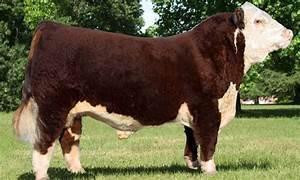
cow